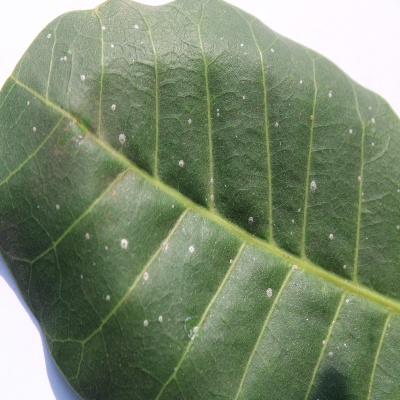
Crop: Cashew
Condition: red rust